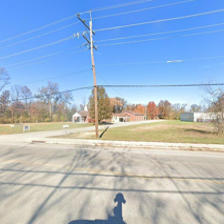
Label: streetView